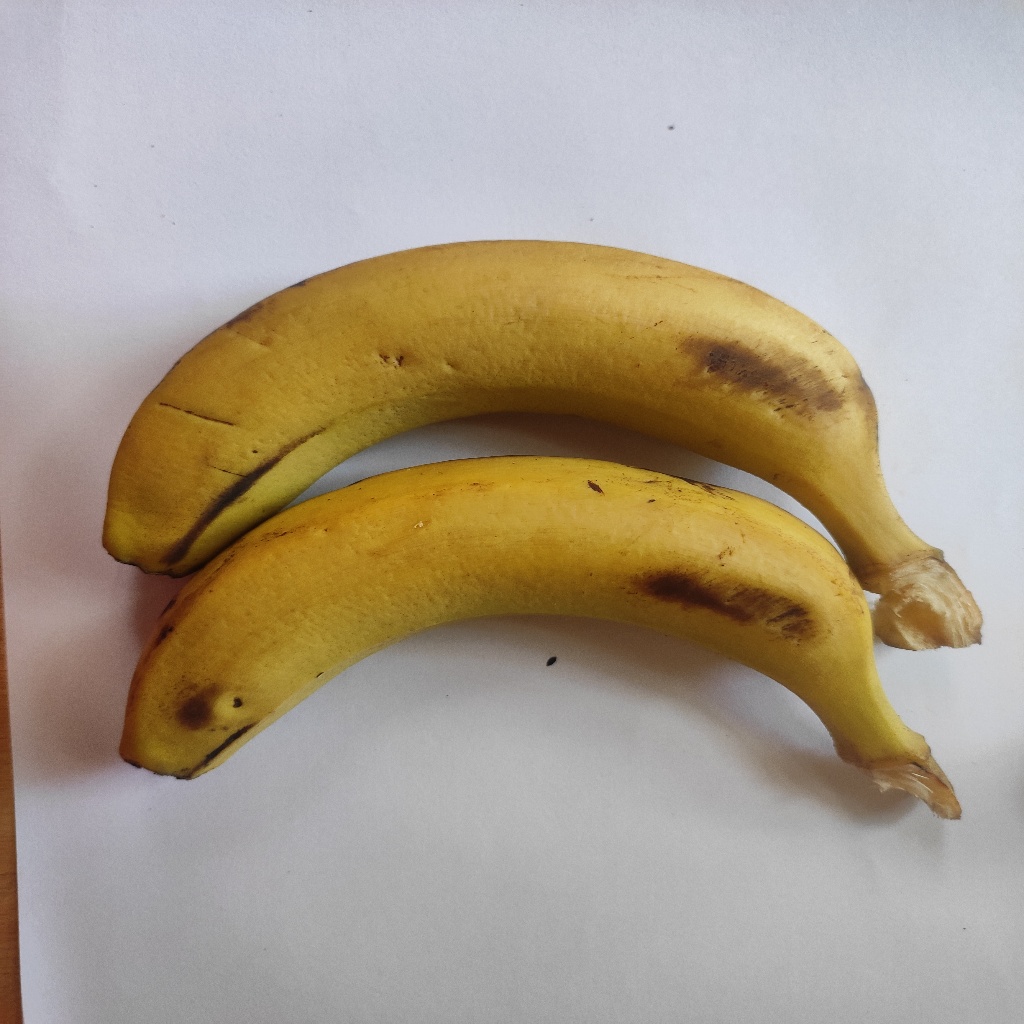
Crop: banana
Quality class: Class_A